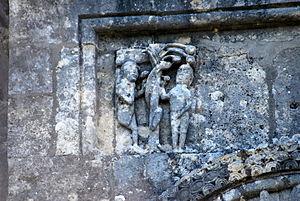
Loupiac église Saint Pierre
L'église Saint-Pierre est une église catholique située dans la commune de Loupiac, dans le département de la Gironde, en France.